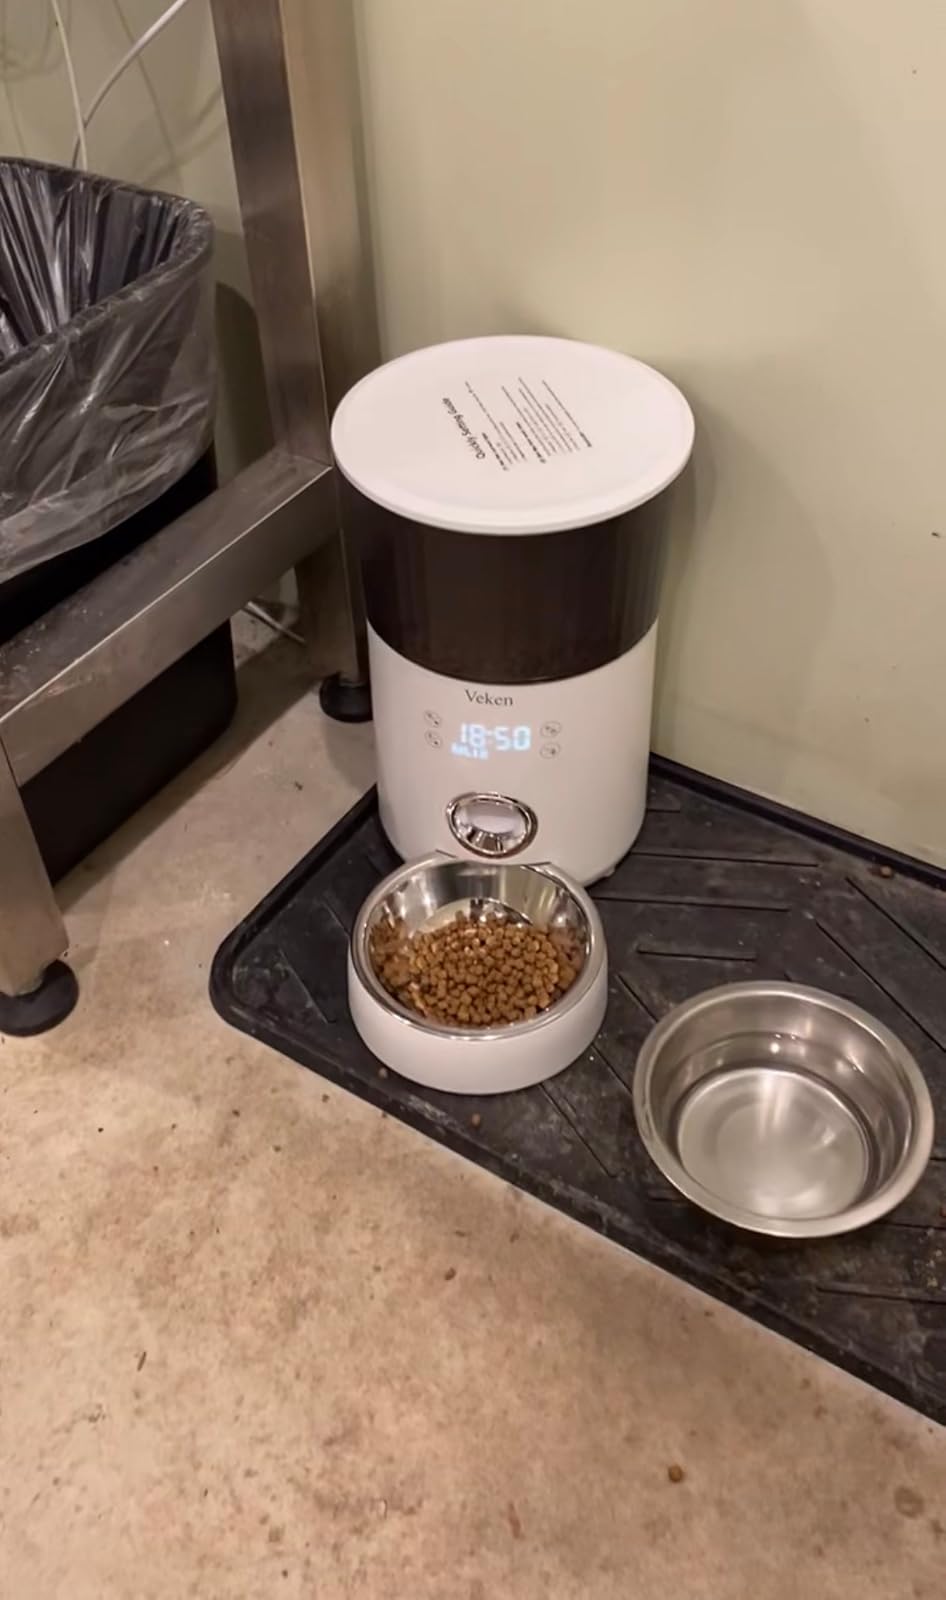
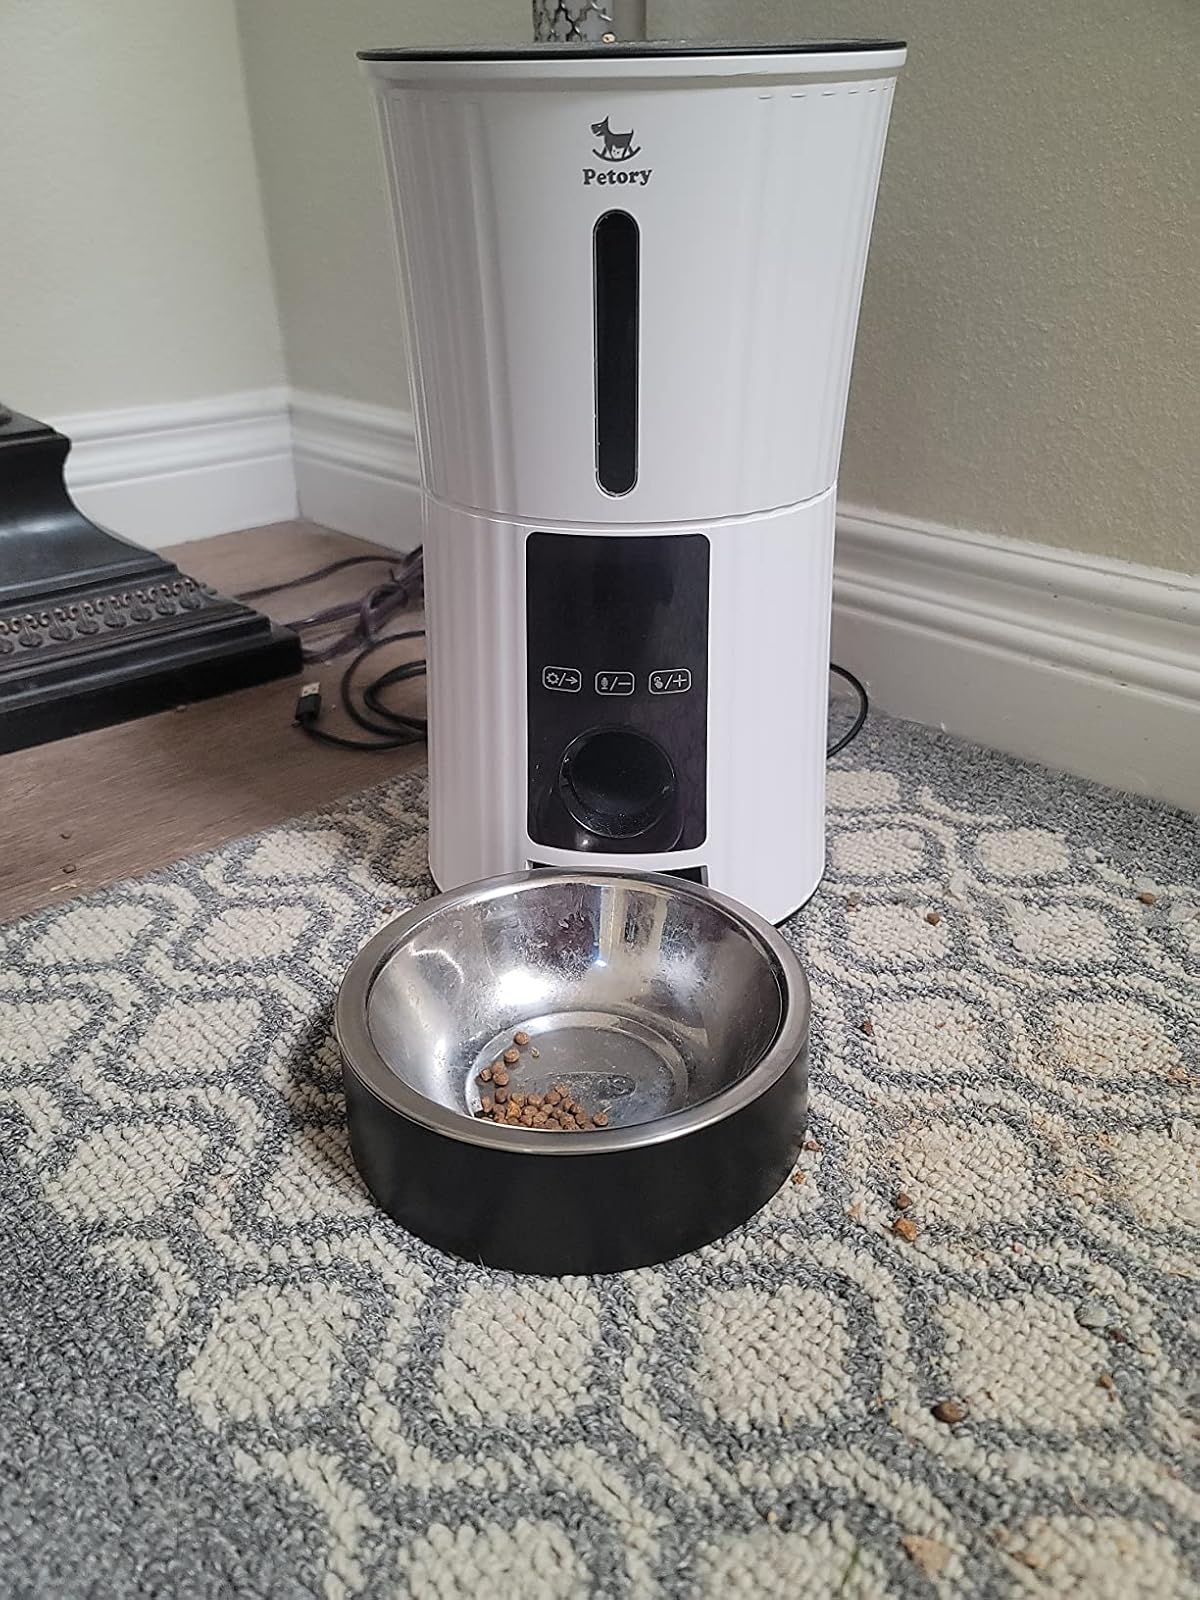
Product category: items_feeder
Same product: no